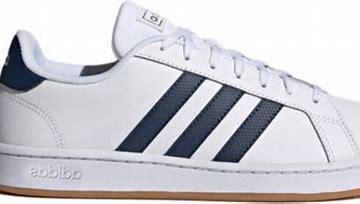
Brand: adidas
Model: neo Adidas NEO Grand Court